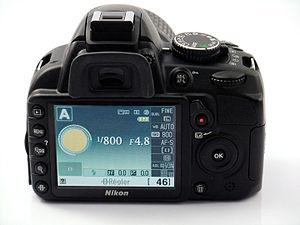
Nikon D3100, face arrière
Le Nikon D3100 est un appareil photo réflex numérique, présenté par Nikon le 19 août 2010. Il remplace le D3000 comme réflex d'entrée de gamme depuis la fin septembre 2010.